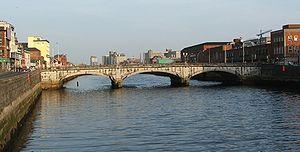
William Maginn, né le 10 juillet 1794 à Cork et mort le 21 août 1842 à Walton-on-Thames, est un journaliste, poète et écrivain irlandais. Il est surtout connu pour ses articles de critique littéraire. Il laisse, parfois sous le pseudonyme Sir Morgan O'Doherty, une œuvre assez abondante mais peu marquante dans les annales de la littérature. Il a servi de modèle pour le personnage du Captain Shandon de Pendennis, et sa fin tragique pour celle du héros de Mémoires de Barry Lyndon, romans de William Makepeace Thackeray.